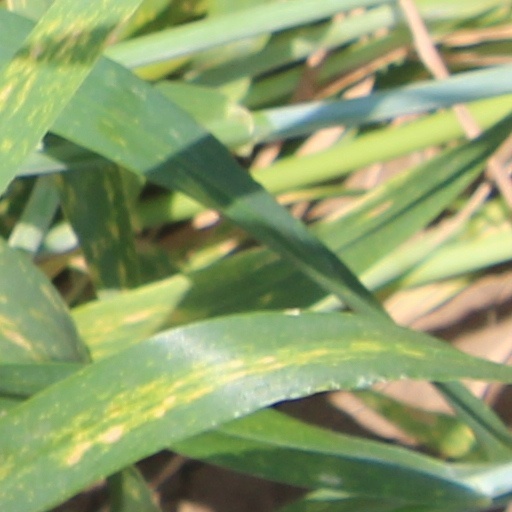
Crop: wheat